Clan Marjoribanks

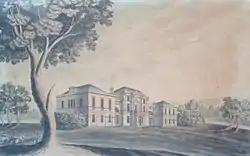
Balbardie house

Andrew Marjoribanks grandson, Alexander, brought the family full circle when he acquired the Barony of Bathgate, which had also formed part of Princess Marjorie's dowry. He was convenor of Linlithgowshire (now called West Lothian) for over thirty years, and in 1824 voluntarily surrendered his baronial rights to allow Bathgate to become a burgh, with Alexander as its first Provost. Alexander was ultimately succeeded by his seventh son, the Reverend Thomas Marjoribanks, Minister of Lochmaben and later of Stenton in East Lothian. In 1861 he sold the estates of Balbardie (including Balbardie House) and Bathgate to the trustees of Stewart's Hospital (now part of Stewart's Melville College). His eldest son, Alexander, succeeded in 1869, but although he married twice, he died childless and was succeeded by his brother, the Reverend George Marjoribanks minister of Stenton. George's son the Reverend Thomas Marjoribanks, minister of Colinton was the next chief and his son, another Reverend George Marjoribanks succeeded him in 1947. This George Marjoribanks devoted most of his life to the Moral Re-Armament spiritual movement, died in 1955 without issue in Warm Springs, Georgia and was buried in New York. The next chief, brother of George and father of the present chief, was William Marjoribanks of that Ilk who was an ecologist and worked on major conservation projects for the government of Sudan in Khartoum.